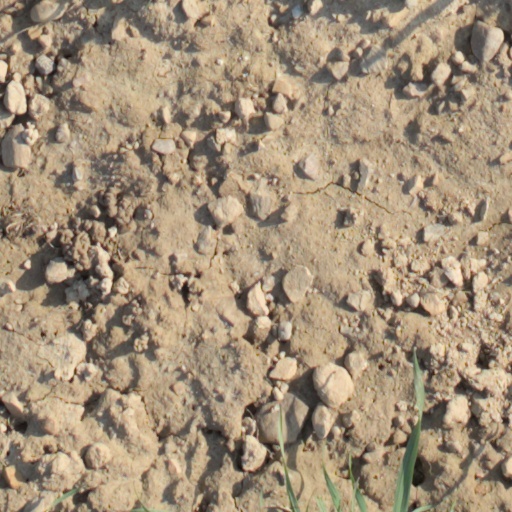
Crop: wheat